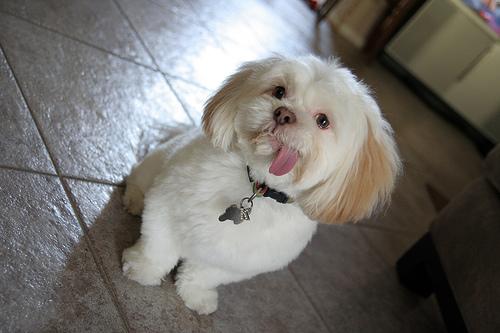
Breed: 215-n000038-Lhasa